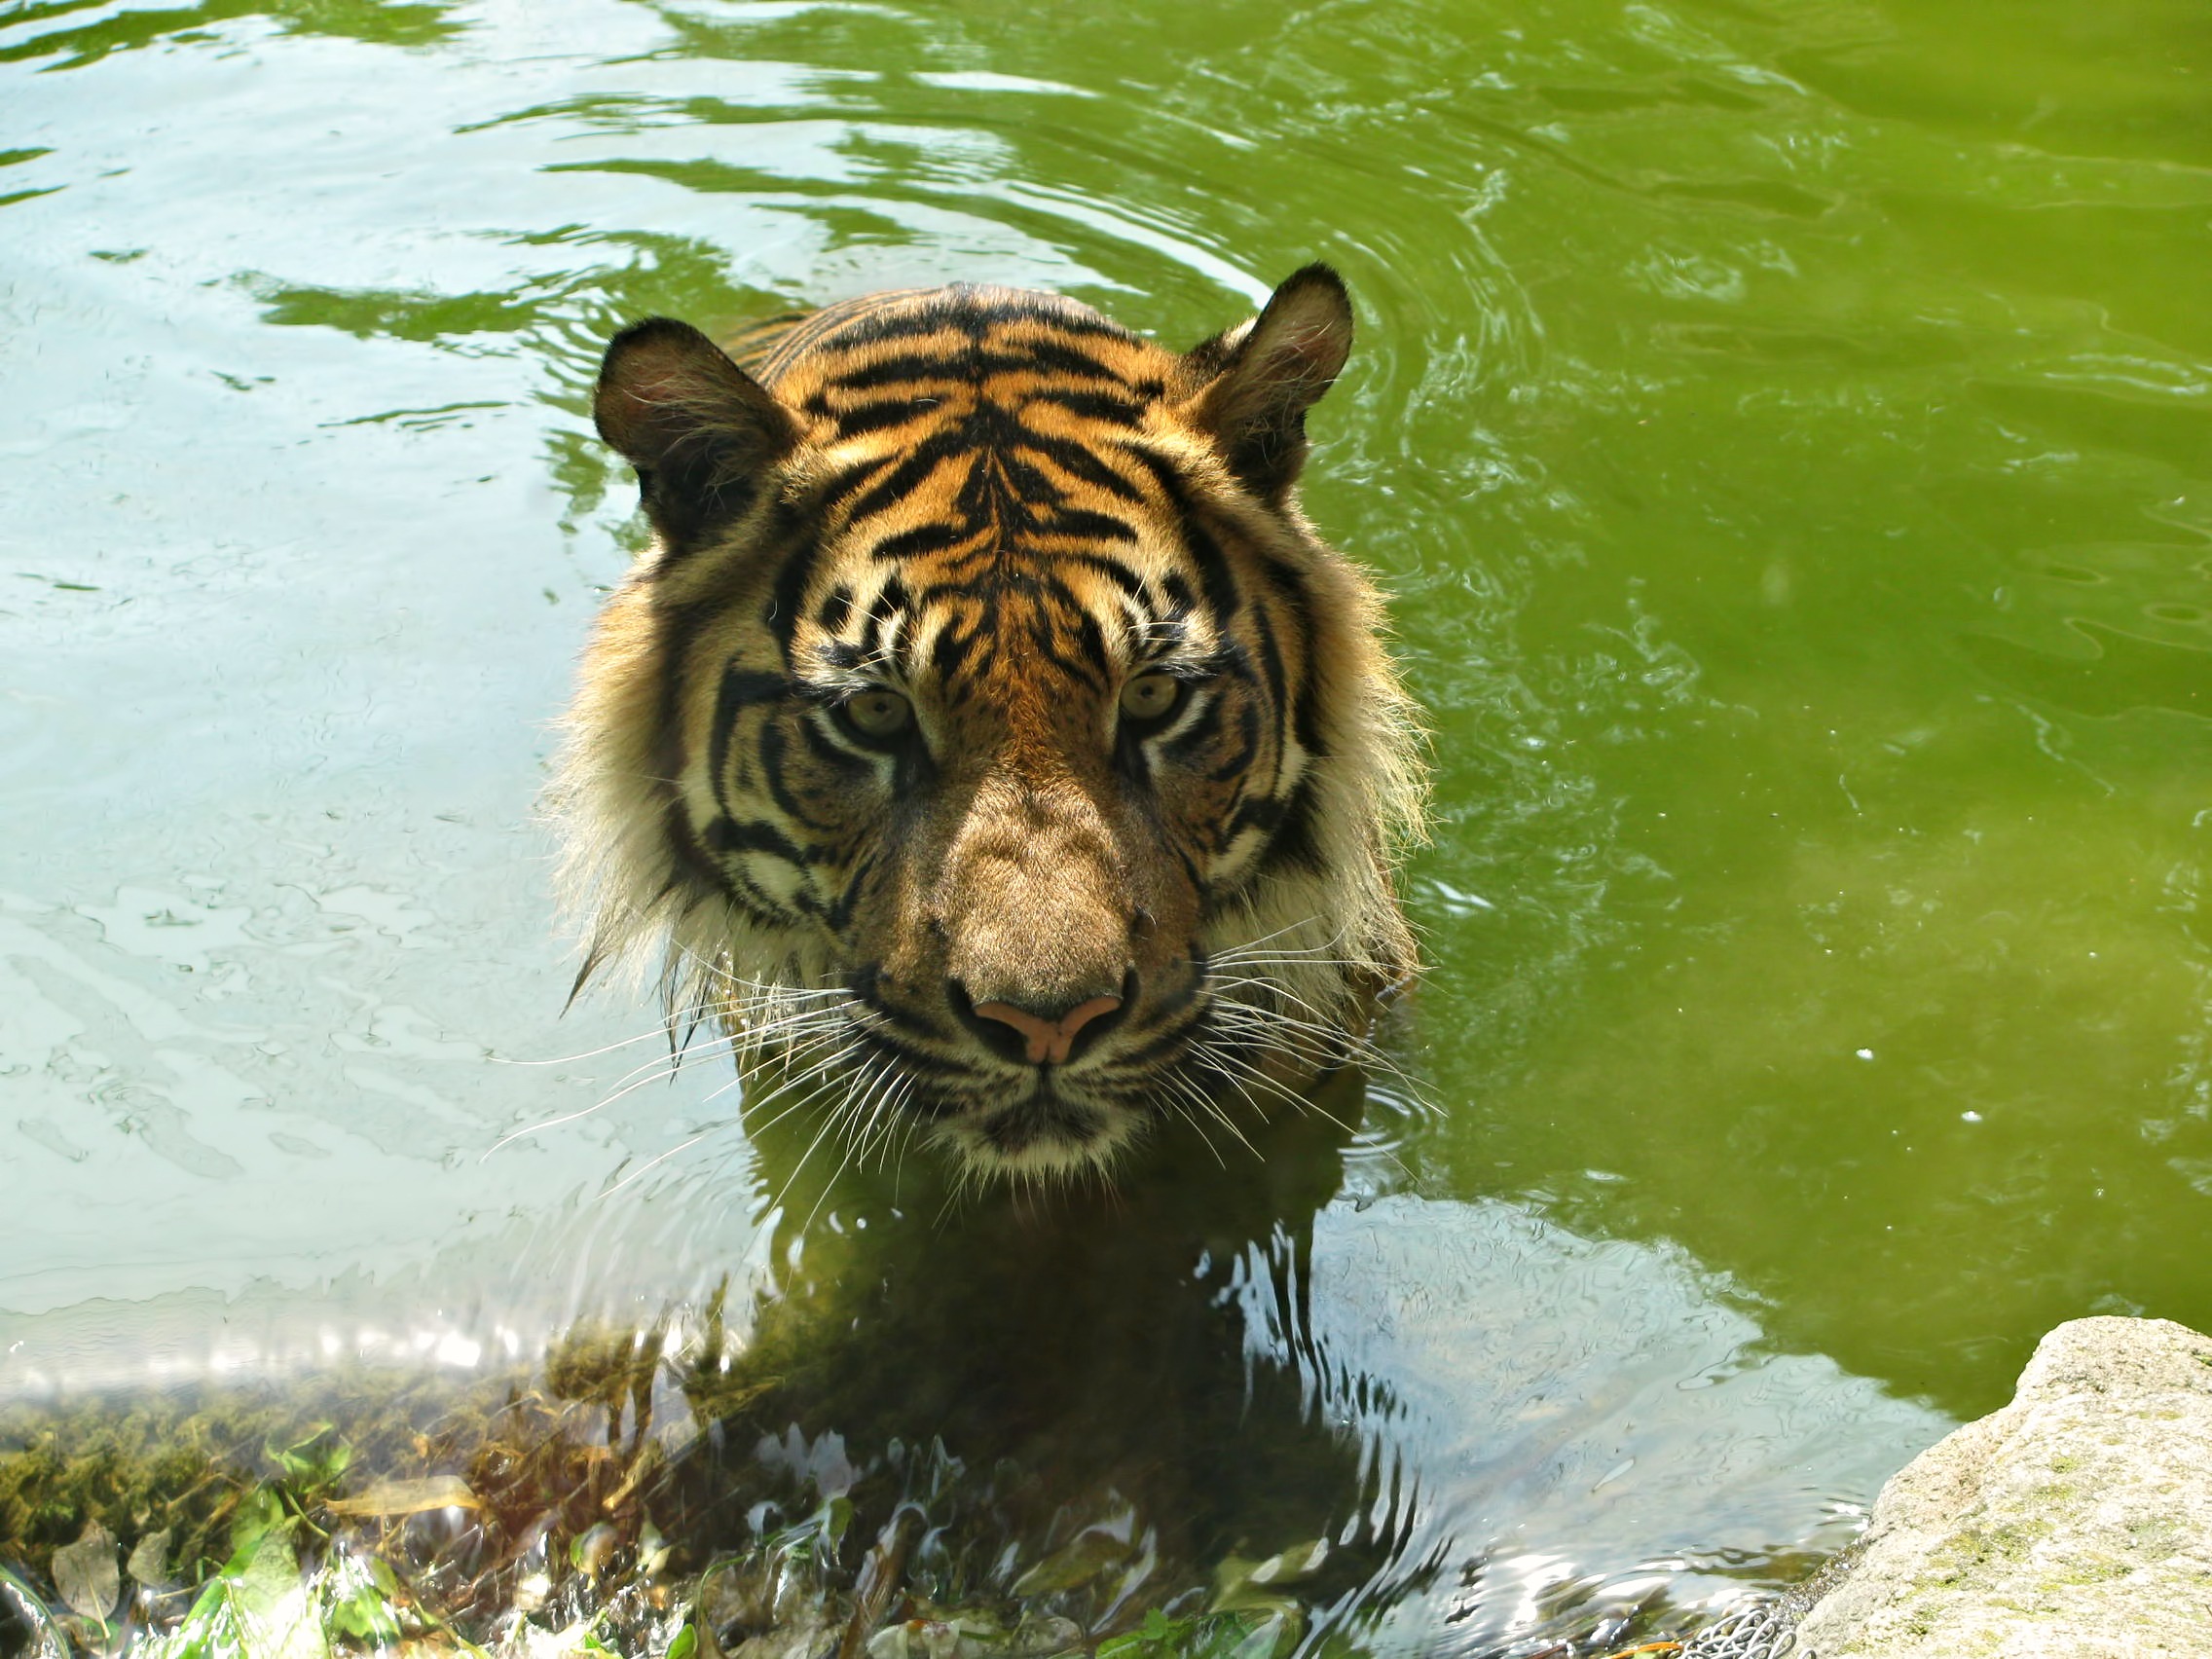
water, animal, wildlife, zoo, portrait, cat, mammal, fauna, big cat, tiger, vertebrate, jaguar, basin, cat face, big cats, cat like mammal